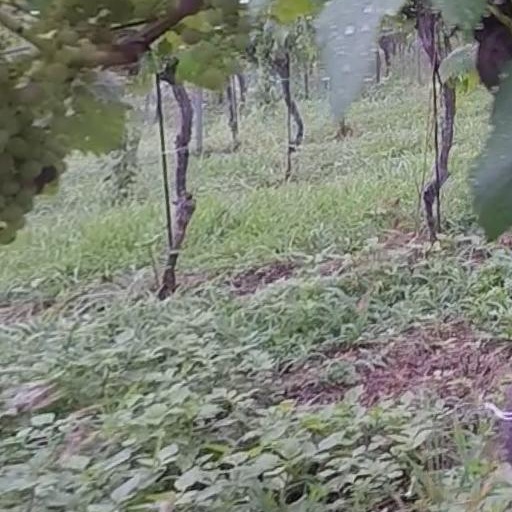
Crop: grape